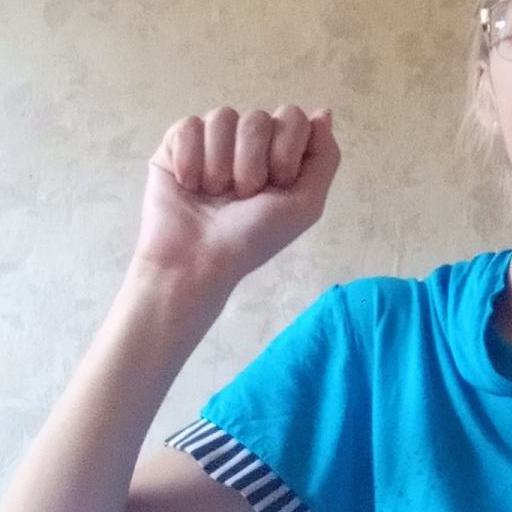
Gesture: fist